Charles Bird King

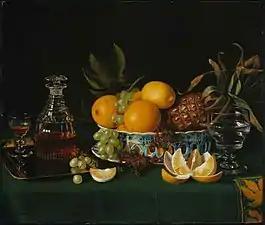
"Still Life on a Green Table Cloth",

King's inclination towards genre and still life paintings is thought to have been influenced to his seven-year stay in London. The 16th and 17th-century style attributed to masters in Northern Europe, especially that of the Dutch and Flemish, was quite popular in the upper echelons of the art culture. While attending the Royal Academy, King was swayed towards the Dutch styles by the demand such works commanded. He also was able to study the works and learn from them. It is likely that through his schooling, he was able to study the British royal collection, as "Prince of Wales, and Regent, George IV collected Dutch art voraciously…" and the prints were the favored style at the time by other members of European royalty.